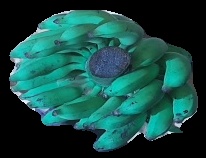
Variety: elakki-bale
Grade: grade3